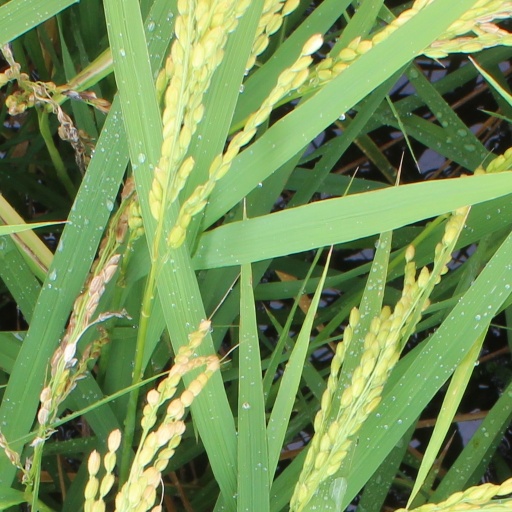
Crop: rice